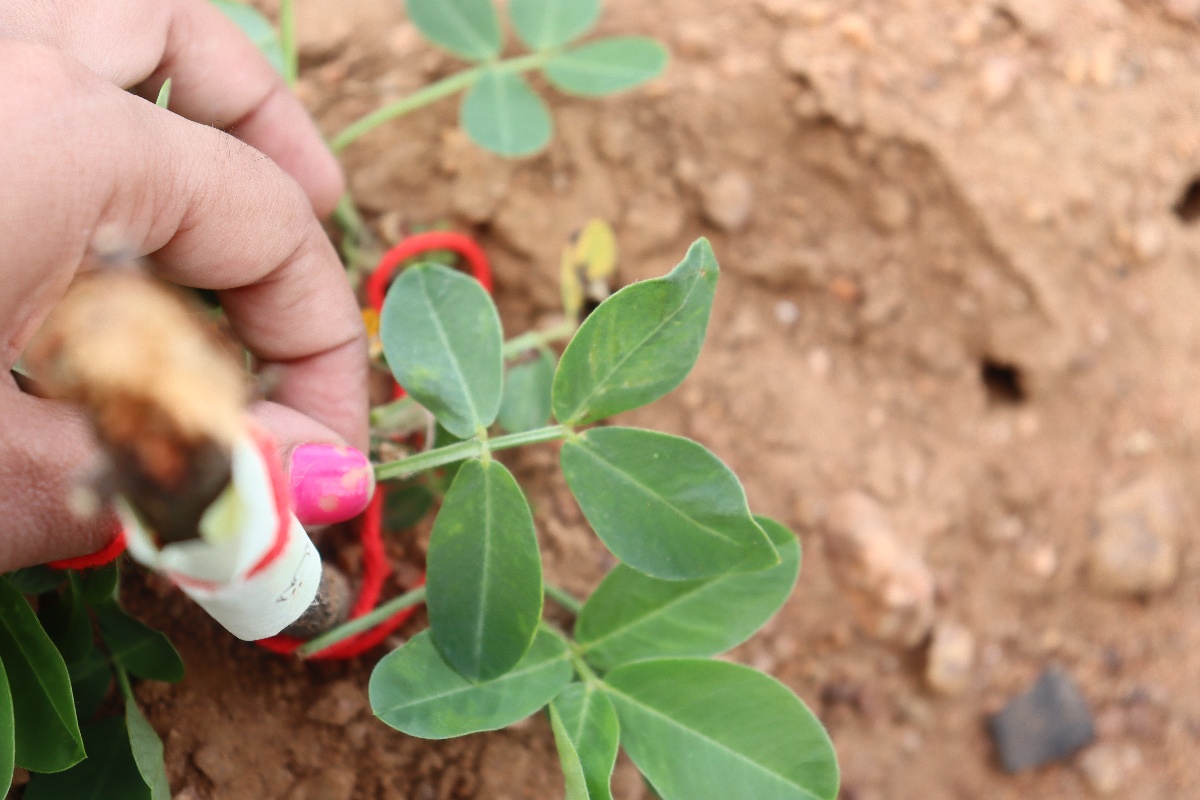
Label: healthy leaf